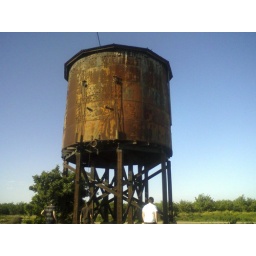
Old water tower by the tracks in westley california.